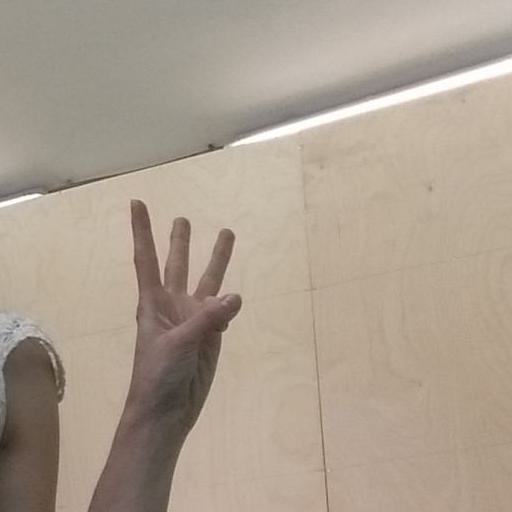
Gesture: three